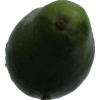
Label: green_avocado